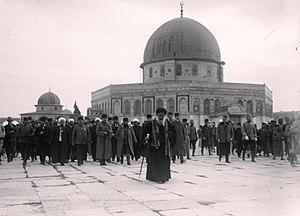
Ahmed Djemal Pacha, né le 6 mai 1872 à Mytilène, Empire ottoman, et mort assassiné le 21 juillet 1922 à Tbilissi, en Géorgie, est un chef militaire ottoman et un membre du triumvirat militaire des Trois Pachas qui a gouverné l'Empire ottoman pendant la Première Guerre mondiale, avec Talaat Pacha et Enver Pacha. En tant que tel, il est impliqué dans le génocide arménien, assyrien et grec pontique. Sa répression du nationalisme arabe en Syrie ottomane et au Liban lui vaut d'être surnommé « le Boucher » dans le monde arabe.
Le moutassarifat de Jérusalem ou sandjak de Jérusalem, est une province de l'Empire ottoman détachée du vilayet de Syrie en 1872, dotée d'un statut spécial et dépendant directement du gouvernement de Constantinople. Il se maintient jusqu'à la Première Guerre mondiale et à la conquête britannique en 1917-1918. En 1920, il est rattaché au mandat britannique de Palestine.